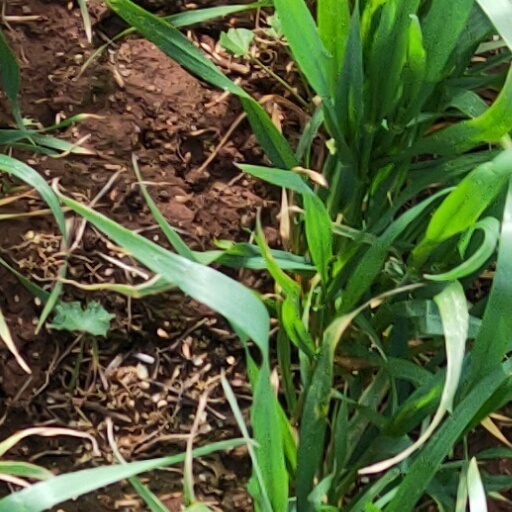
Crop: wheat